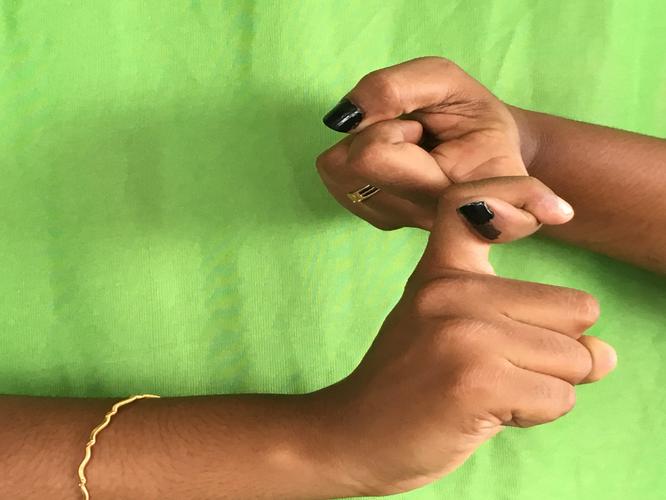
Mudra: Pasha
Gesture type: double_hand